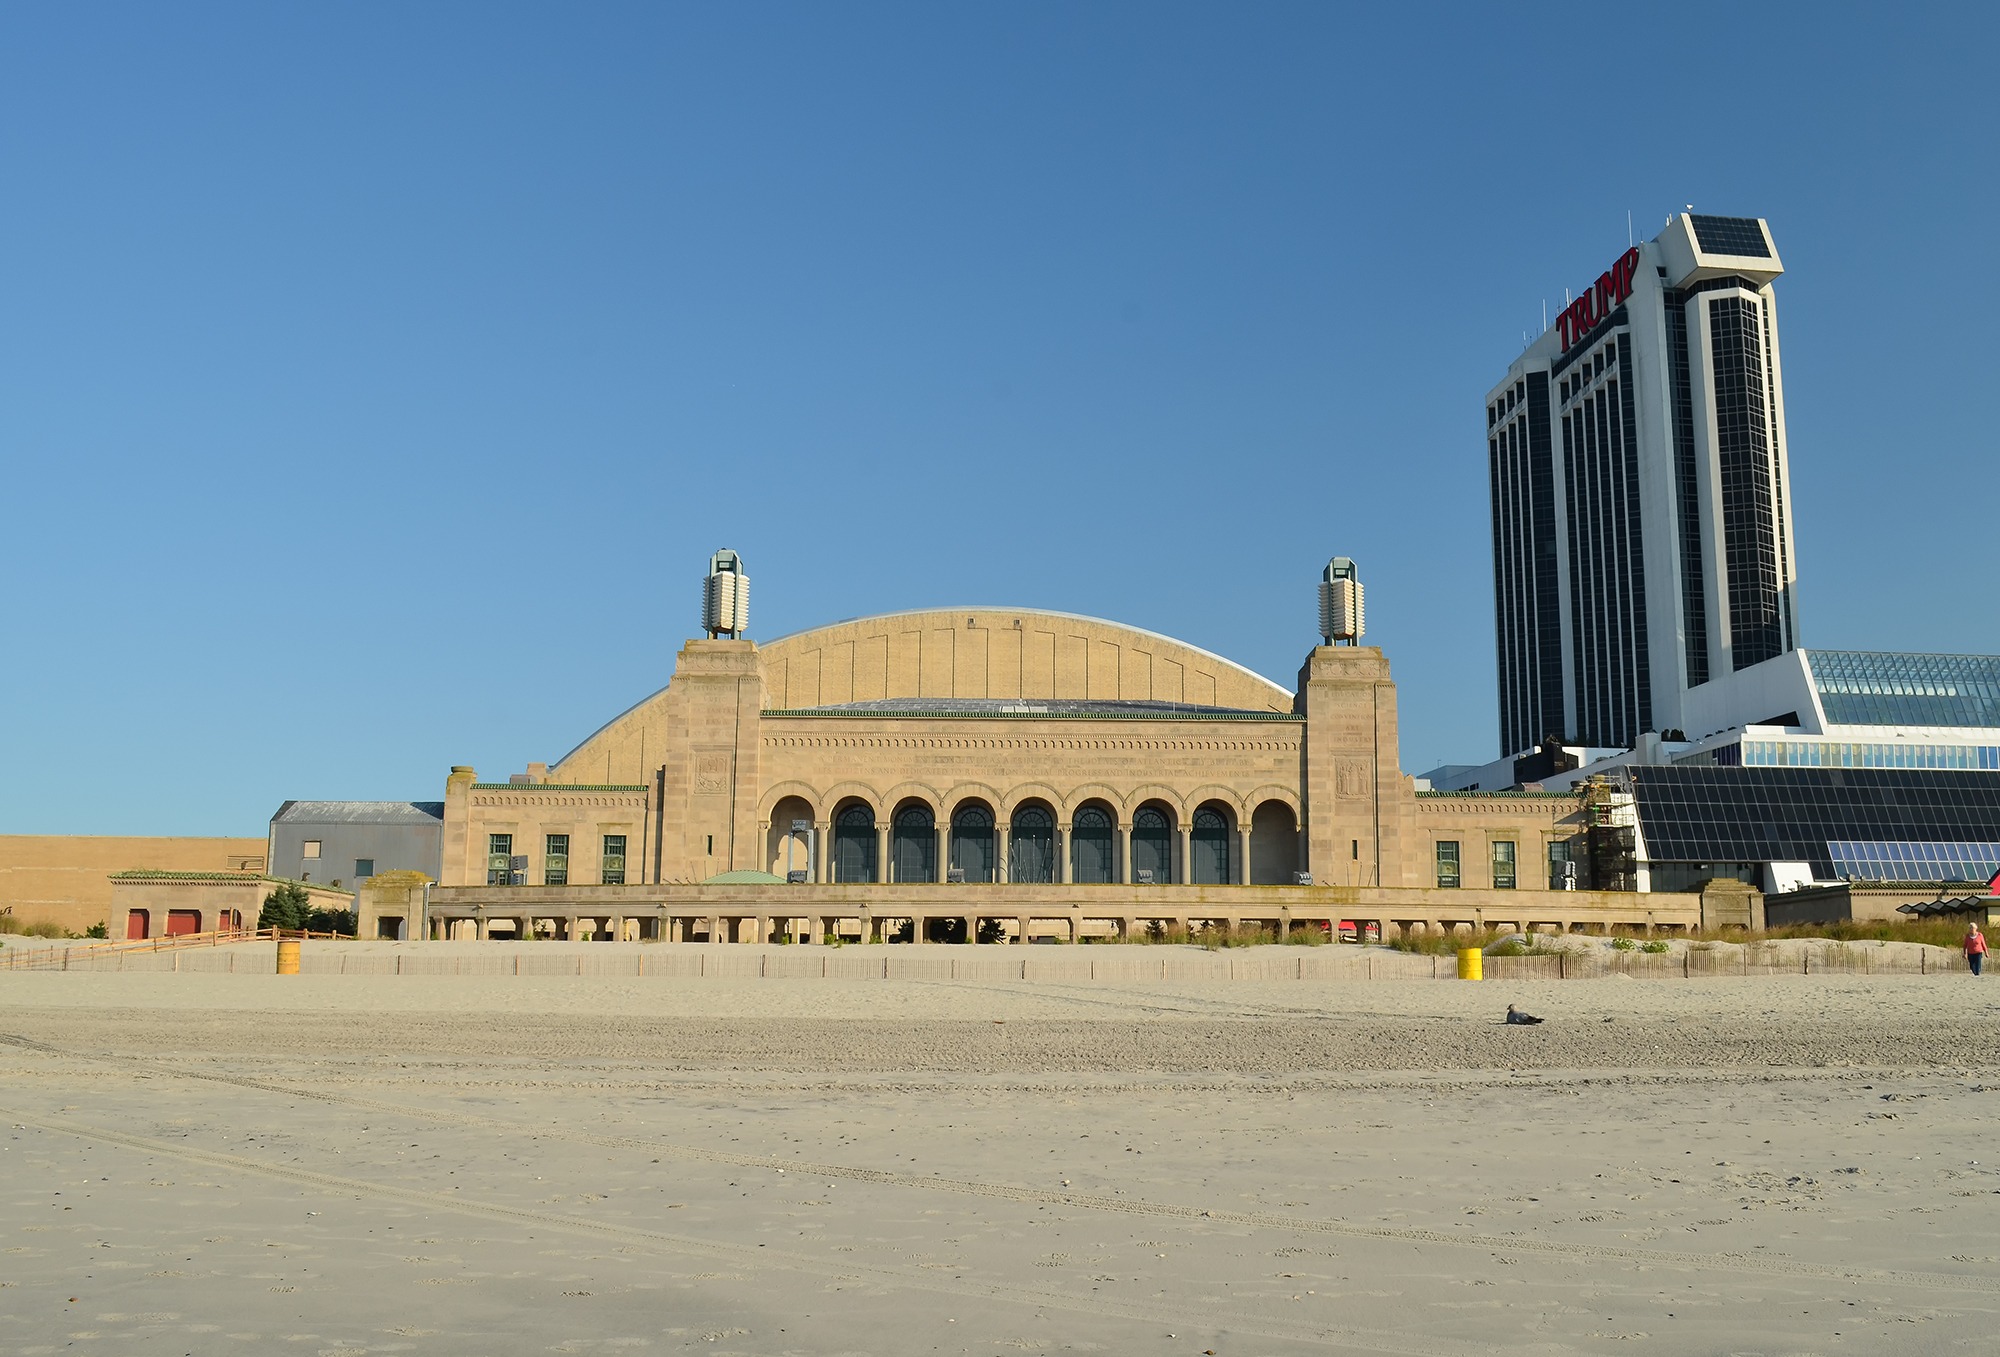
beach, sea, coast, sand, ocean, structure, boardwalk, vacation, landmark, casino, new jersey, atlantic city